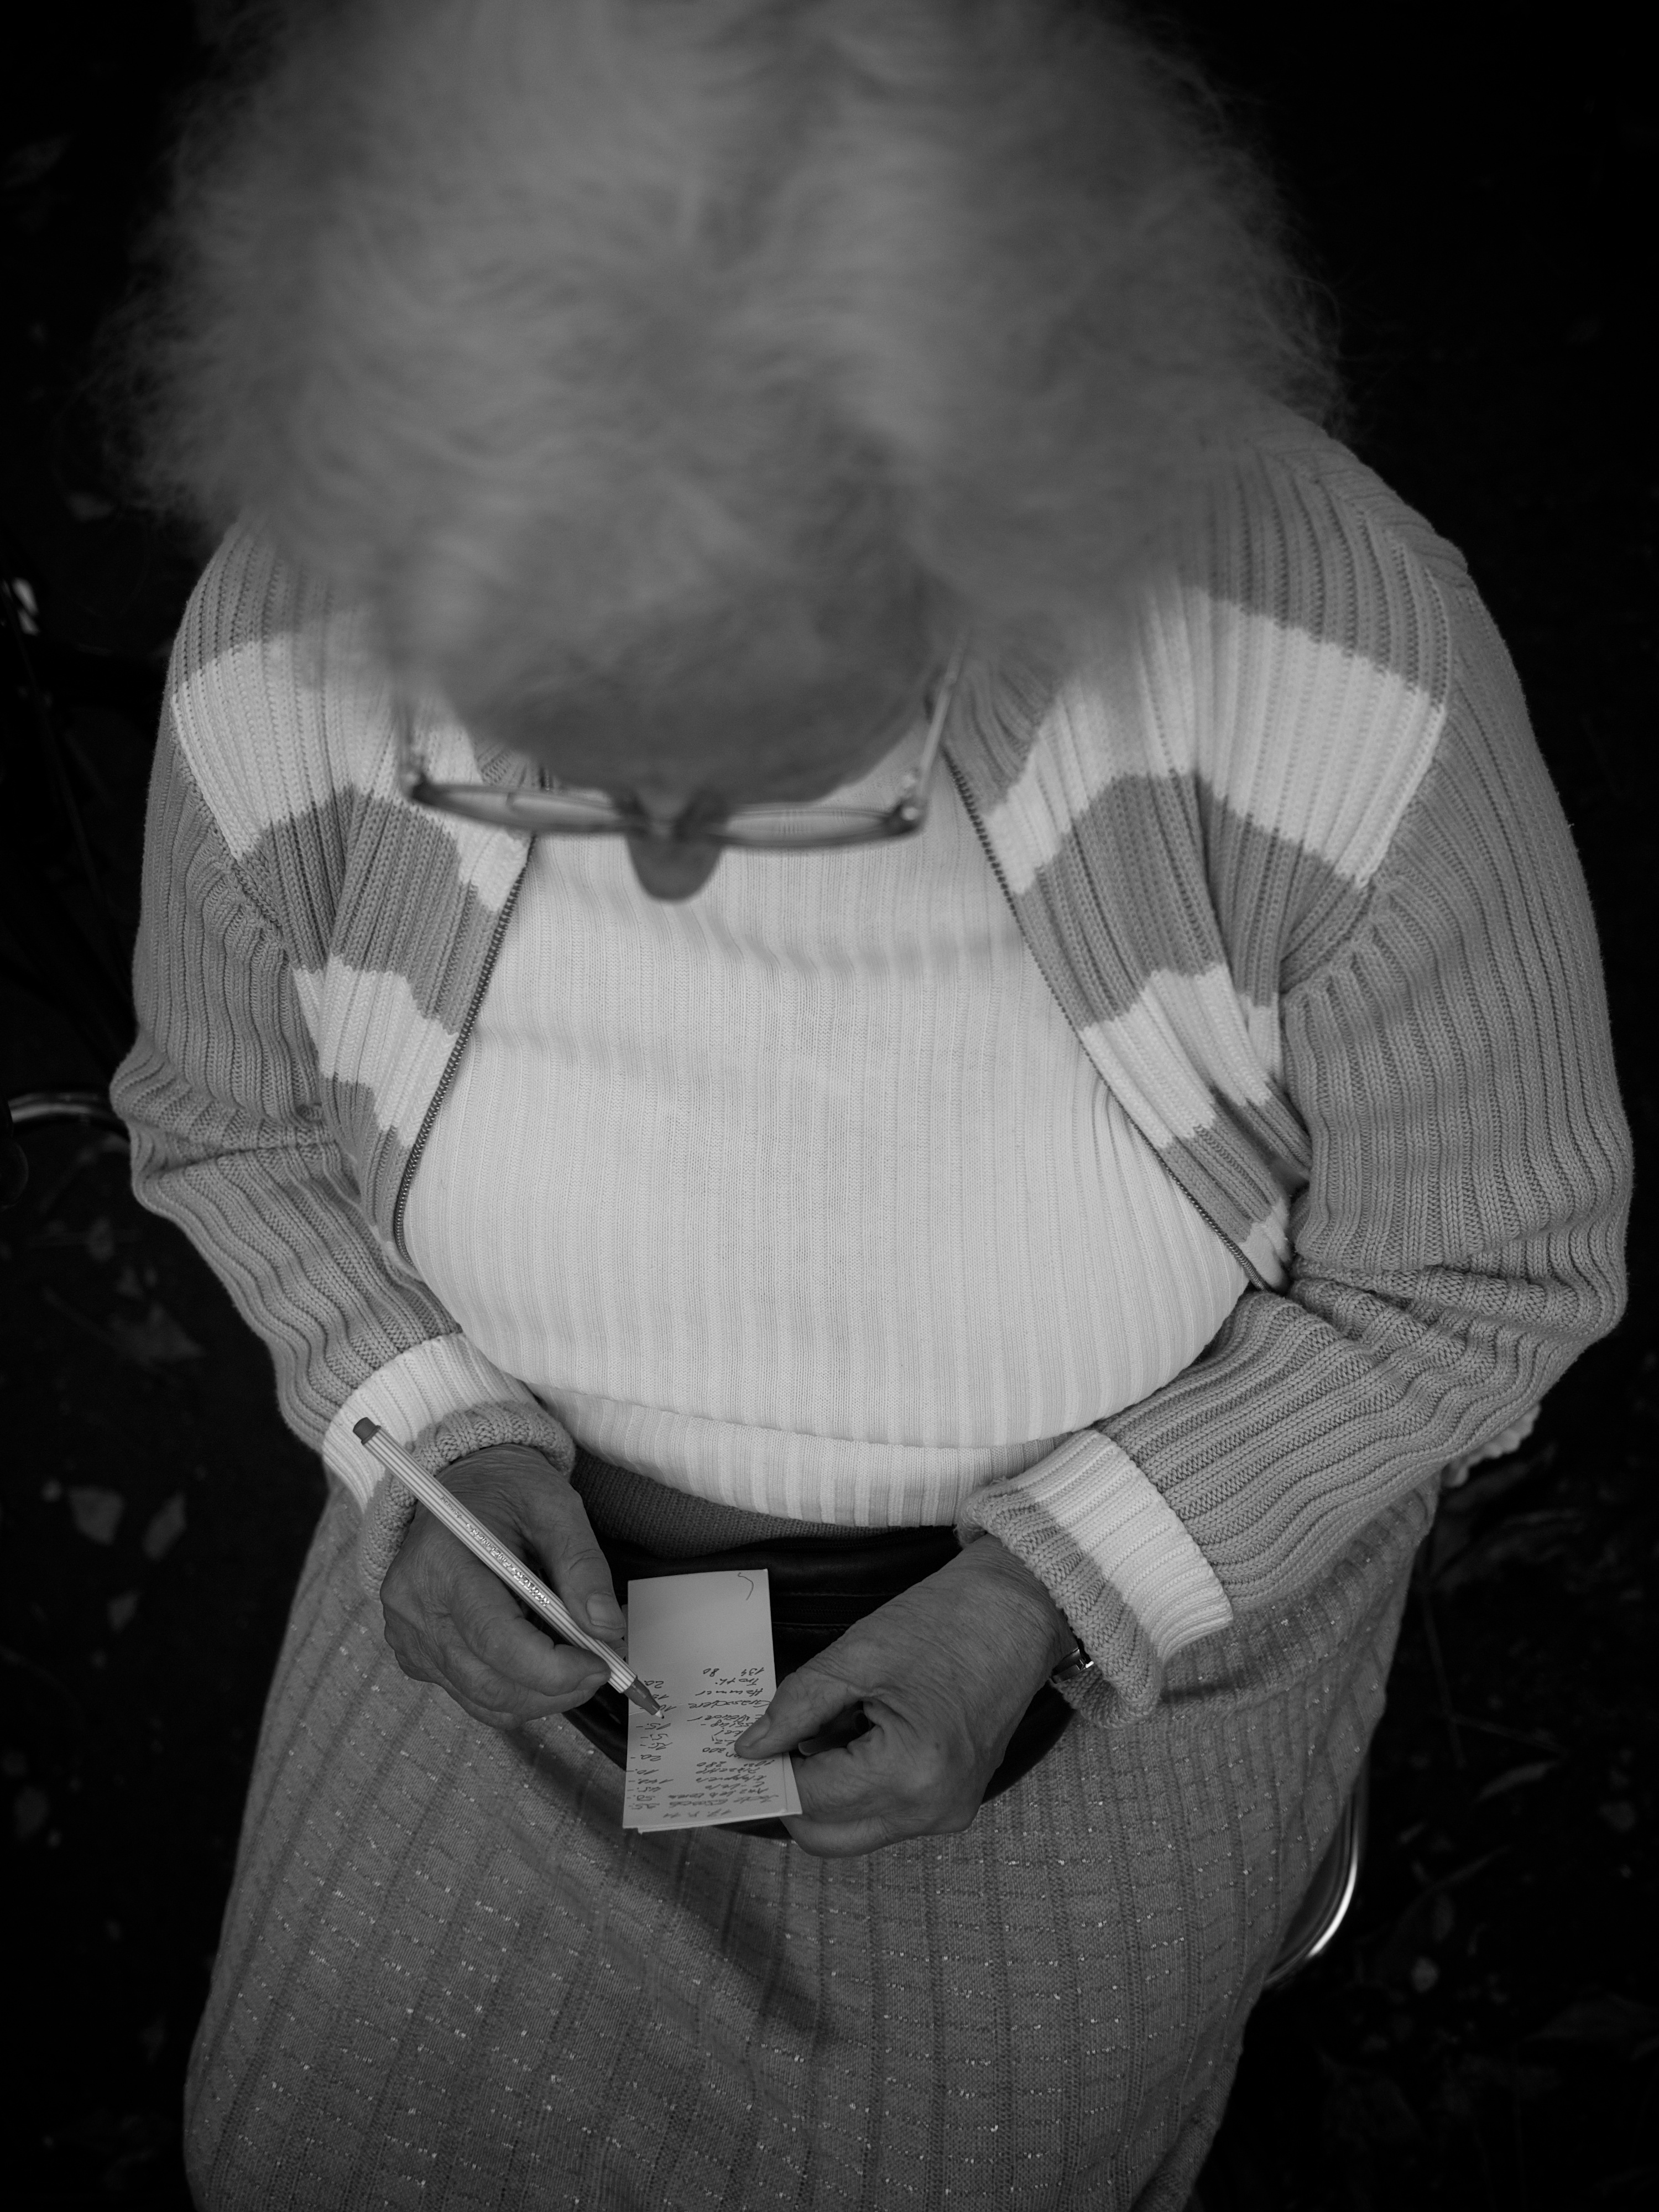
hand, black and white, white, street, photography, ebook, training, black, monochrome, arm, human body, streetphotography, flickr, thomas, video, olympus, omd, image, organ, fuji, shape, leica, monochrom, leuthard, hcb, thomasleuthard, streettogs, sense, monochrome photography